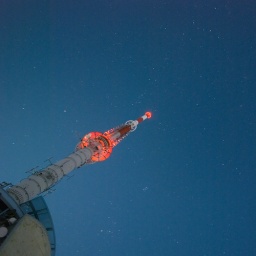
TV and radio tower on the peak of the Rigi in Switzerland. 60 second exposure.